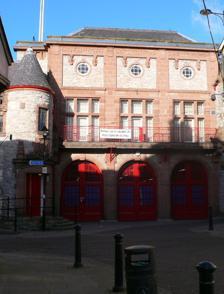
Building: Denbigh Town Hall
Country: United Kingdom
Year built: 1917
Municipal Building in Denbigh, Wales Denbigh Town Hall Native name Neuadd y Dref Denbigh ( Welsh ) Denbigh Town Hall Location Crown Lane, Denbigh Coordinates 53°11′03″N 3°25′11″W / 53.1841°N 3.4197°W / 53.1841; -3.4197 Built 1917 Architect Charles Ernest Elcock Architectural style(s) Arts and Crafts style Listed Building – Grade II* Official name Town Hall Designated 20 July 2000 Reference no. 23591 Shown in Denbighshire Denbigh Town Hall ( Welsh : Neuadd y Dref Denbigh ), is a municipal building in Crown Lane, Denbigh , Denbighshire , Wales . The structure, which is the meeting place of Denbigh Town Council, is a Grade II* listed building . History The old town hall, later referred to as the county hall and now used as a library The first municipal building in the town was the old town hall, later referred to as the county hall, in Vale Street which was commissioned by Robert Dudley, 1st Earl of Leicester and completed in 1572. In addition to being the venue for the magistrates' court hearings, it had been the regular meeting place of the borough council. In the early 20th century, civic leaders decided to commission a more substantial building: the site selected was occupied by a market hall designed by Thomas Fulljames and completed in 1848. The foundation stone for the new building was laid by the mayor, Thomas Lloyd Jones, on 25 March 1915. It was designed by Charles Ernest Elcock in the Arts and Crafts style , built by Morton Brown of Chester in roughcast brick with a reinforced concrete frame and was completed in September 1917. The design involved an asymmetrical main frontage with seven bays facing onto Crown Lane. The central section of three bays, which was slightly recessed, featured three openings with voussoirs and keystones flanked by pilasters supporting a wrought iron balcony; there were three mullioned and transomed windows on the first floor and three sandstone panels containing oculi on the second floor. The second and third floor windows were flanked by pilasters supporting an entablature inscribed with the words "Denbigh Borough Markets", with a parapet above. The second bay on the left took the form of a curved stairwell tower with a doorway on the ground floor, a single window on the first floor and a conical roof above. The second bay on the right also took the form of a stairwell tower but with a doorway on the ground floor, lancet windows on the first and second floors and a stepped gable above. There was originally a large dome on the roof. Internally, the principal rooms were the new market hall on the ground floor and the council chamber on the first floor. A cinema was established in the building so that silent films could be shown in March 1919. A war memorial, designed by Charles Leonard Hartwell in the form of a winged figure of peace, which was intended to commemorate the lives of local service personnel who had died in the First World War , was erected and unveiled in front of the building in 1923. After a purpose-built cinema was established in the town, film shows ceased in the 1940s and the dome was removed from the roof for reasons of safety in the 1950s. Visiting speakers included the suffragette , Leonora Cohen , who retired to Colwyn Bay and gave a talk in the town hall in Denbigh in 1970. The building continued to serve as the meeting place of the borough council for much of the 20th century but ceased to be the local seat of government when the enlarged Glyndŵr District Council was formed in 1974. Instead, the building became the meeting place of Denbigh Town Council. Works of art in the town hall include a portrait of King James I by an unknown artist. See also Grade II* listed buildings in Denbighshire References